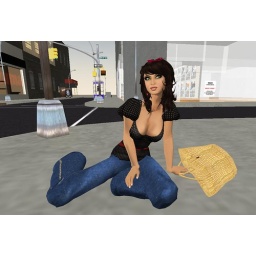
Nothing like sitting on the dirty street in your nice pants